Niigata City History Museum

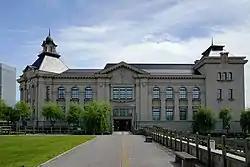

is a museum in Chūō-ku, Niigata, Japan. It is also called .